West and East Mitten Buttes

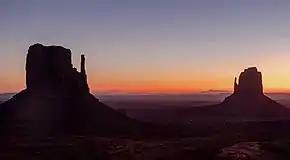

The West and East Mitten Buttes (also known as the Mittens) are two buttes in the Monument Valley Navajo Tribal Park in northeast Navajo County, Arizona. When viewed from the south, the buttes appear to be two giant mittens with their thumbs facing inwards.